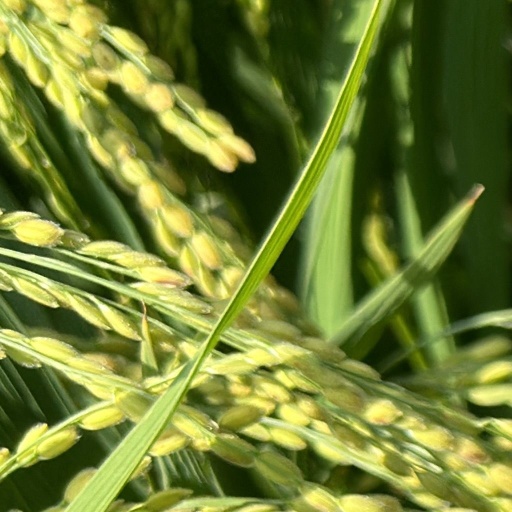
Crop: rice